Electrostatic precipitator

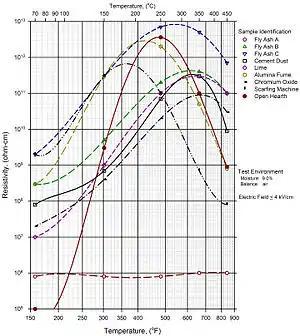
Resistivity Values of Representative Dusts and Fumes From Industrial Plants

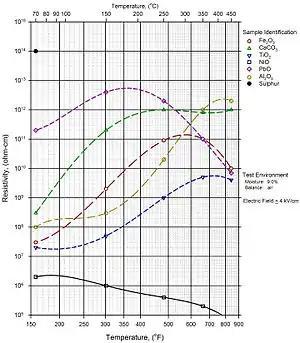
Resistivity Values of Various Chemicals and Reagents as a Function of Temperature

Results for Fly Ash A (in the figure to the left) were acquired in the ascending temperature mode. These data are typical for a moderate to high combustibles content ash. Data for Fly Ash B are from the same sample, acquired during the descending temperature mode.